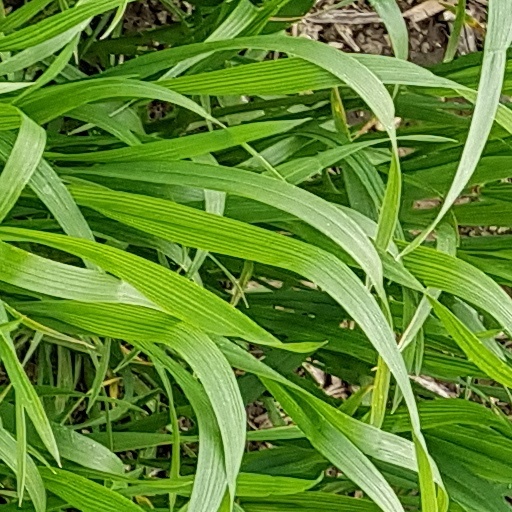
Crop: wheat